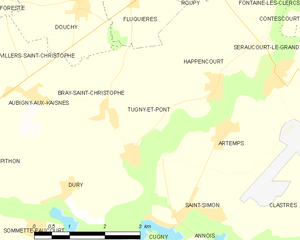
Carte des communes françaises: Tugny-et-Pont